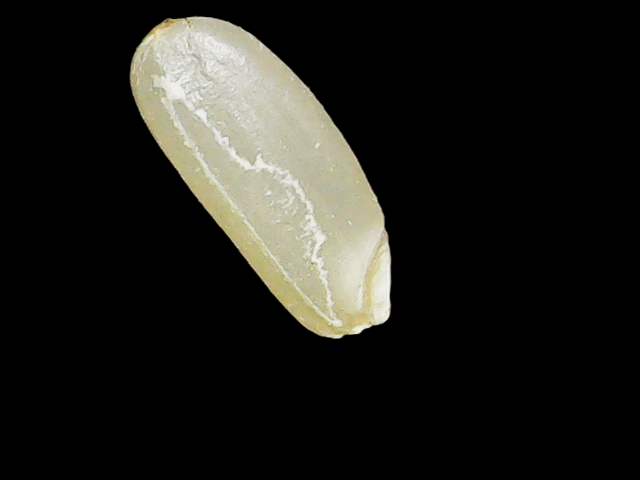
Rice variety: Binadhan17